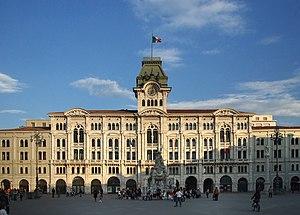
L'hôtel de ville de Trieste (1875), sur la Piazza Unità d'Italia. Conçu par l'architecte Giuseppe Bruni. Italiano: Palazzo del Municipio di Trieste (1875), Piazza Unità d'Italia. Architetto Giuseppe Bruni
Trieste [tri.ˈɛsː.te] est une ville italienne située au pied des Alpes dinariques sur la mer Adriatique au bord du golfe de Trieste et de la baie de Muggia, à proximité de la frontière italo-slovène. Elle est le chef-lieu de la région autonome de Frioul-Vénétie Julienne et de la province de Trieste.
La piazza Unità d'Italia est la place publique principale de la ville de Trieste, en Italie, et est dès lors, en tant que telle, également appelée piazza Grande. Située dans le centre-ville au pied de la colline de San Giusto, elle relie les quartiers limitrophes de Borgo Teresiano et Giuseppino Borgo. Rectangulaire, elle est bordée sur trois côtés de bâtiments néoclassiques et baroques tandis que le golfe de Trieste, composante de l'Adriatique, longe son quatrième côté à l'ouest. Sa superficie fait d'elle la plus vaste d'Europe parmi celles qui s'ouvrent ainsi sur la mer.
Eugenio Geiringer, né le 25 février 1844 à Trieste et décédé le 18 novembre 1904, est un architecte et ingénieur italien qui exerça son œuvre dans le contexte austro-hongrois de l’époque.